Wibault 280

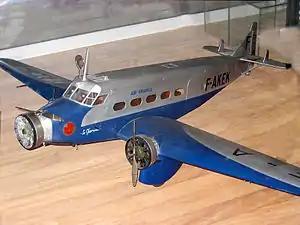
Scale model of Wibault 283.T12 F-AMYF

The Wibault 280-T was a monoplane trimotor airliner designed and produced by the French aircraft manufacturer Wibault. Designed to accommodate up to 12 passengers in its largest variant, development of the aircraft was financially backed by the Penhoët shipyards, which led to the aircraft alternatively being referred to as 'Penhoët Wibault'.